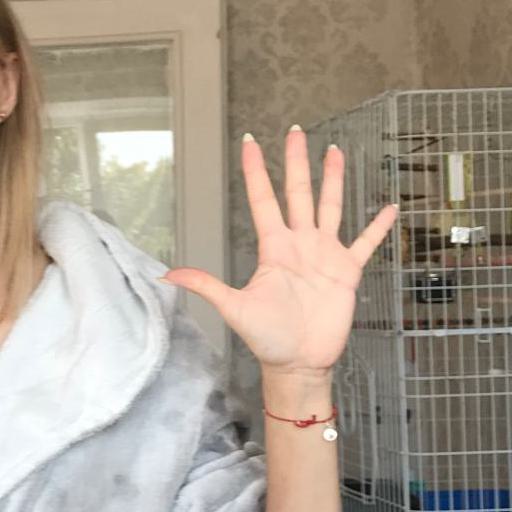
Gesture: palm